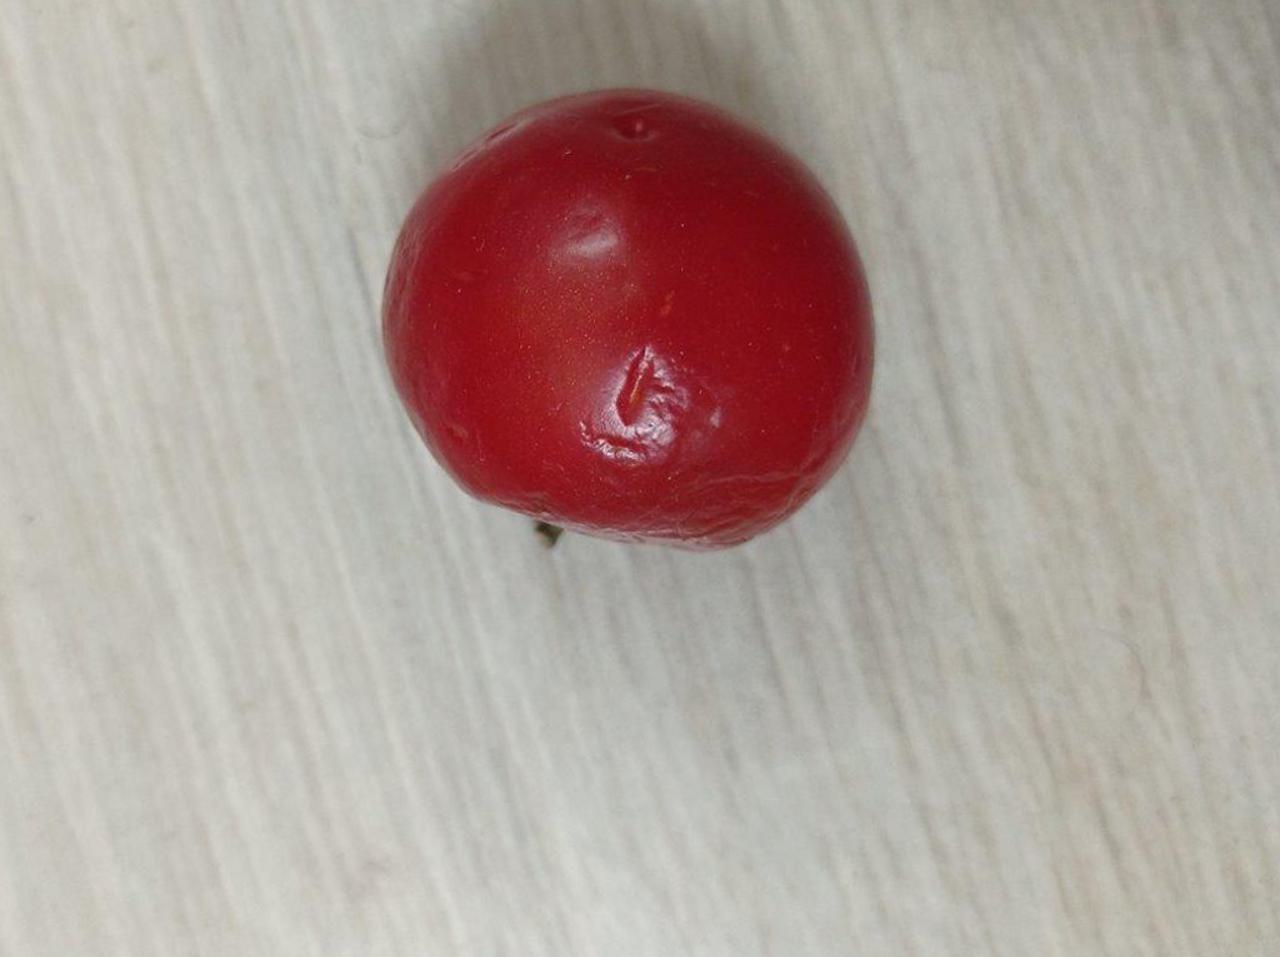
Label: Rotten